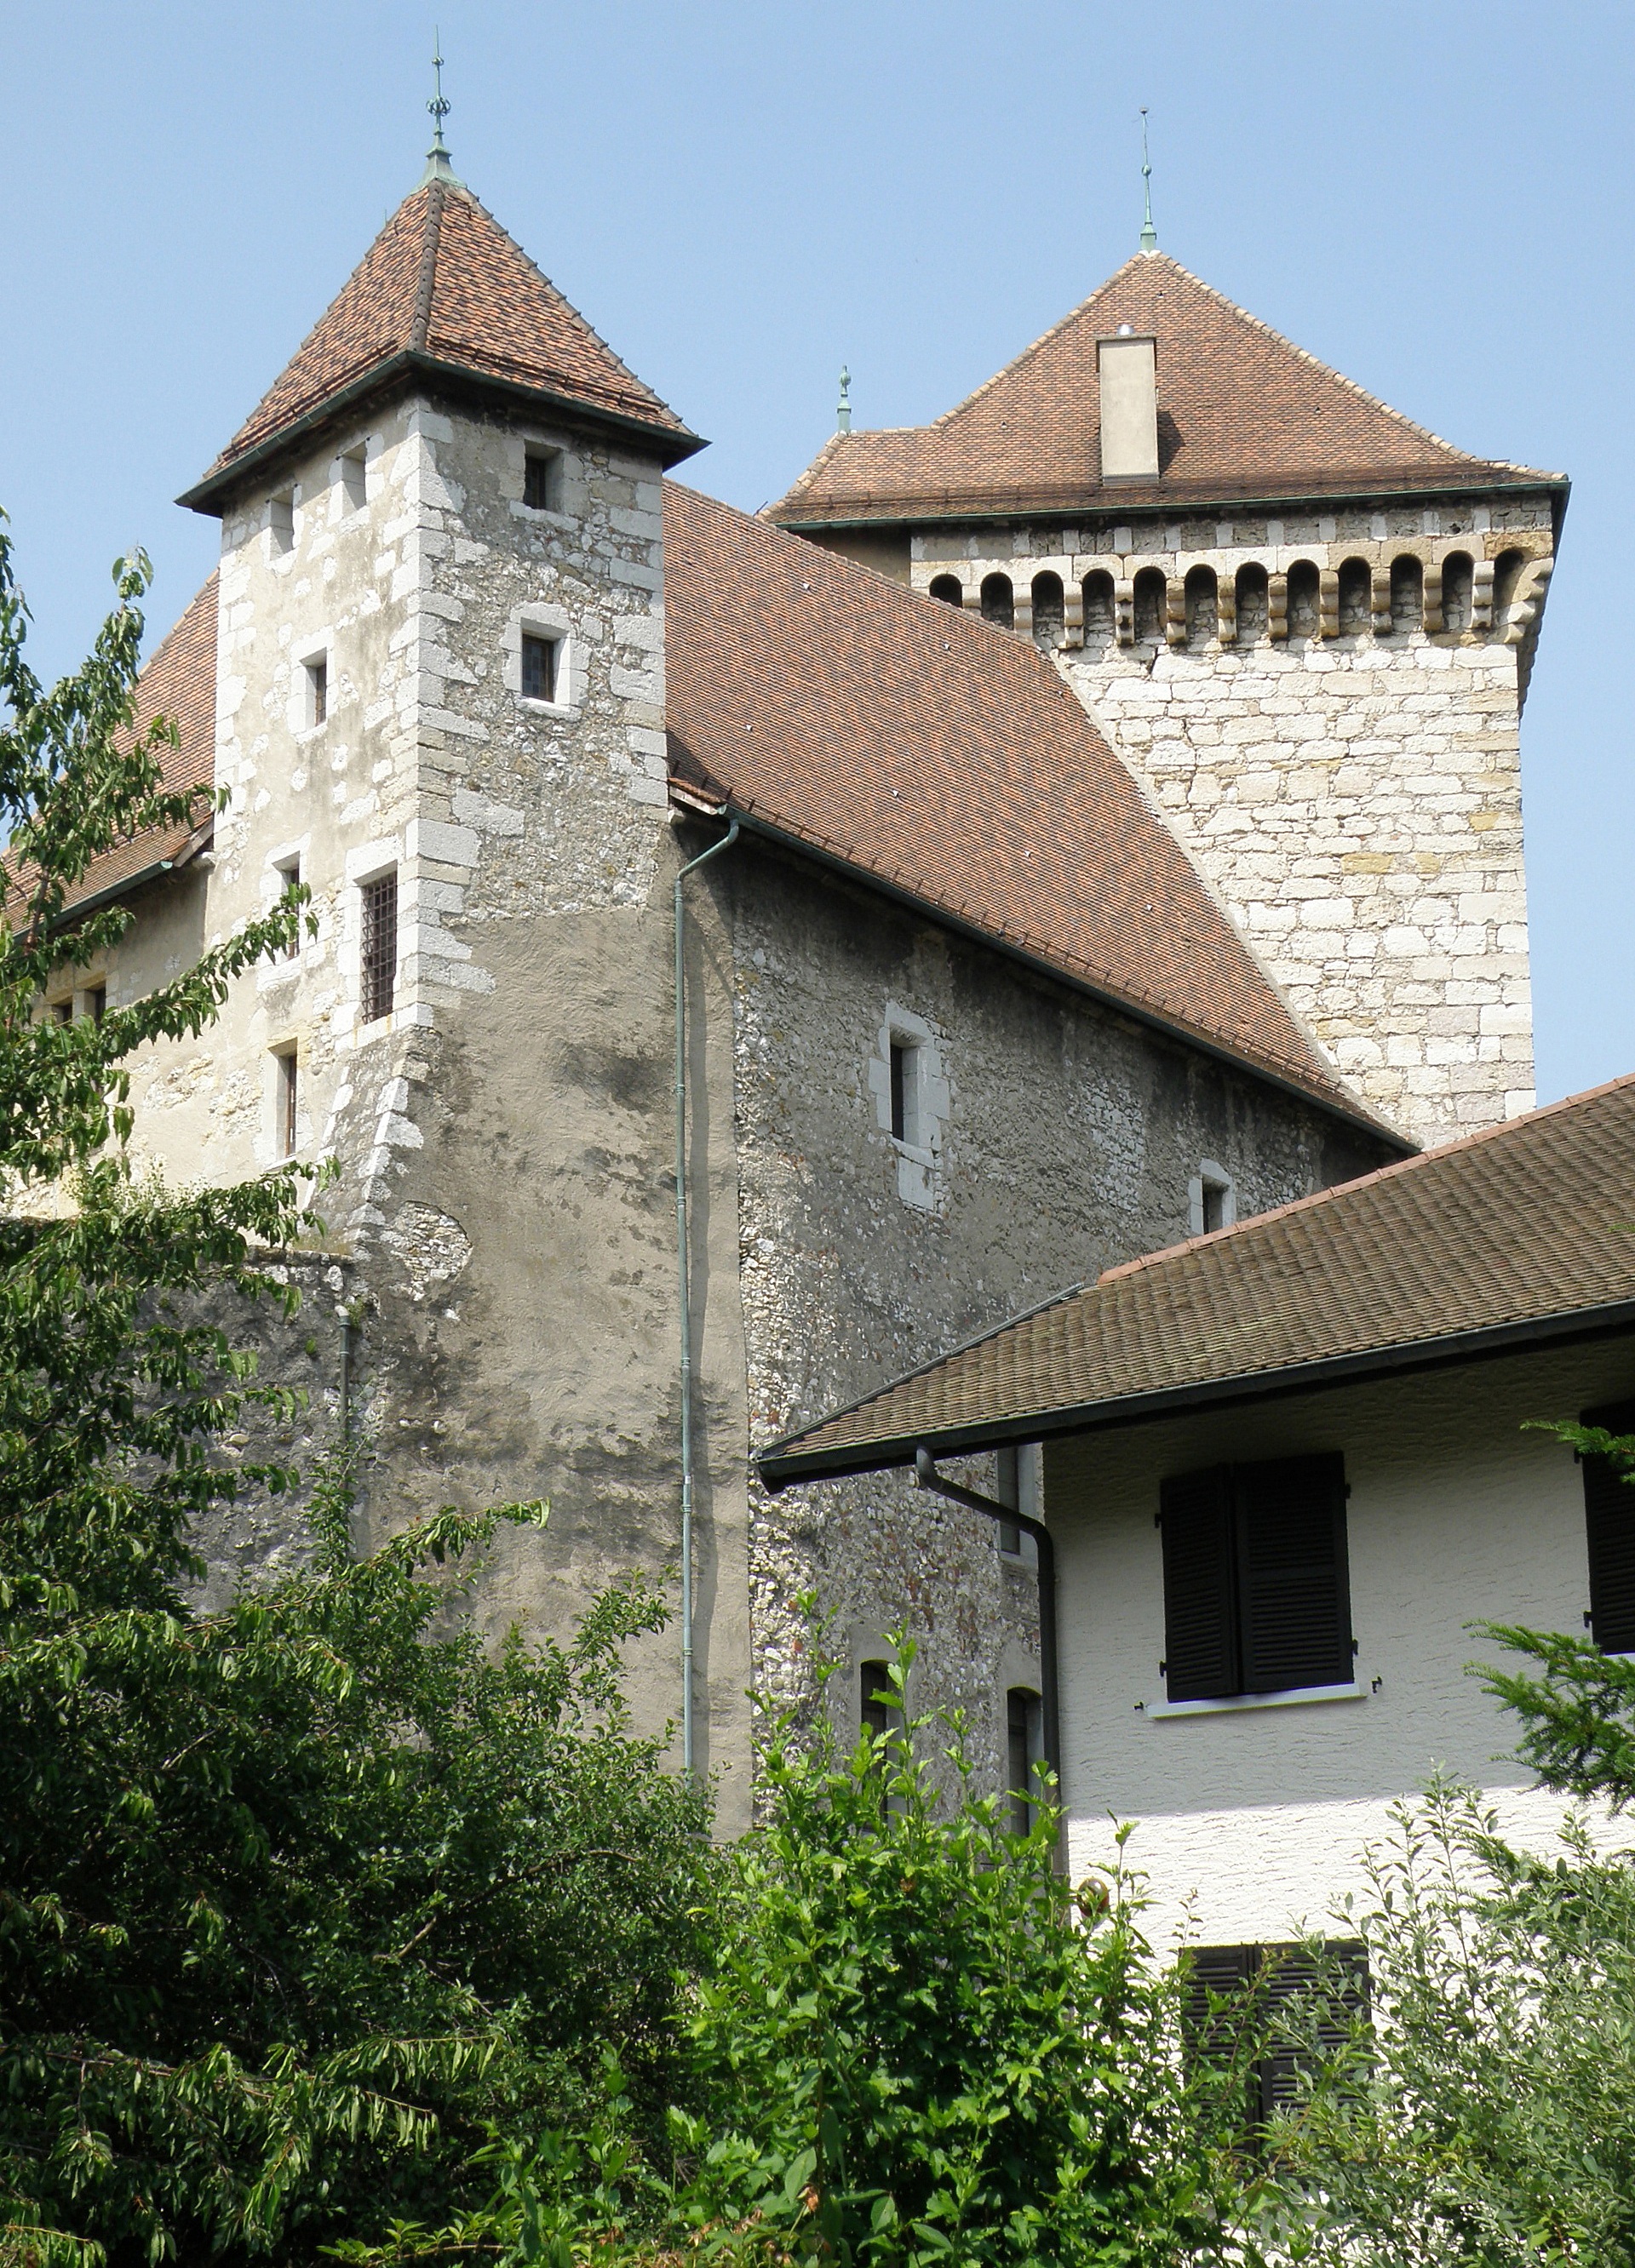
architecture, house, building, chateau, palace, village, france, tower, cottage, castle, facade, church, chapel, place of worship, medieval, fortress, monastery, annecy, estate, rural area, haute savoie, spanish missions in california